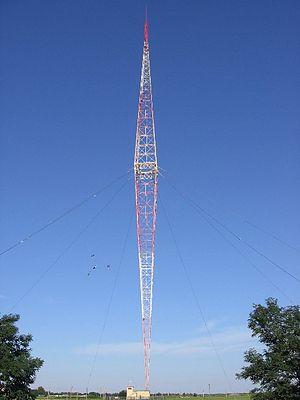
Szigetszentmiklós est une ville et une commune du comitat de Pest en Hongrie.